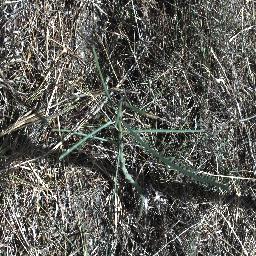
Label: parkinsonia